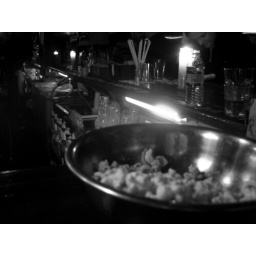
A bowl of popcorn at the bar in NYC on the last night.